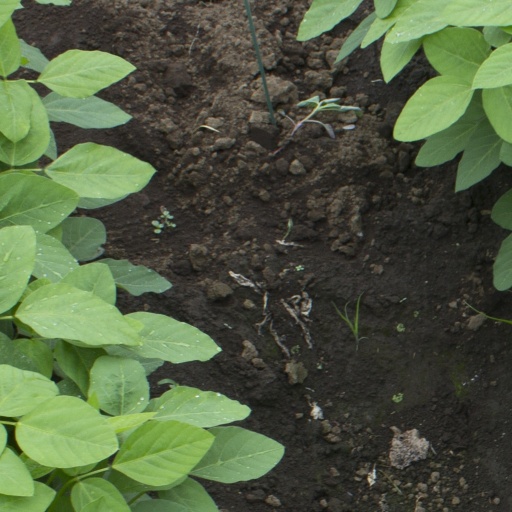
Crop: soybean